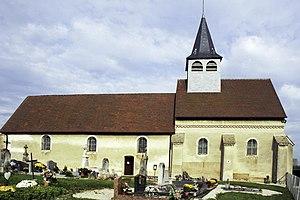
Cet article recense les monuments historiques français classés en 1902.
Cet article recense les monuments historiques français classés en 1908.
Bagnot est une commune française située dans le canton de Brazey-en-Plaine du département de la Côte-d'Or, en région Bourgogne-Franche-Comté.